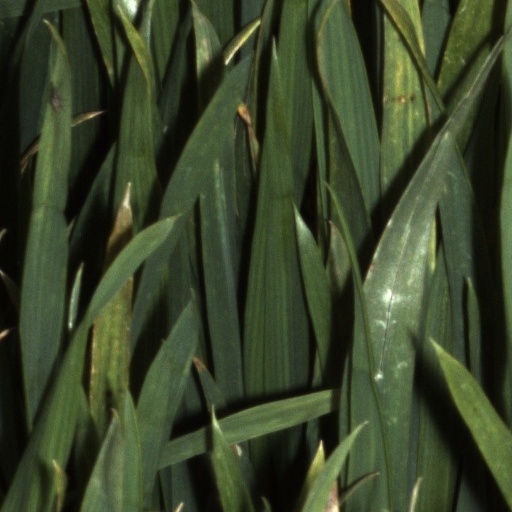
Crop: wheat